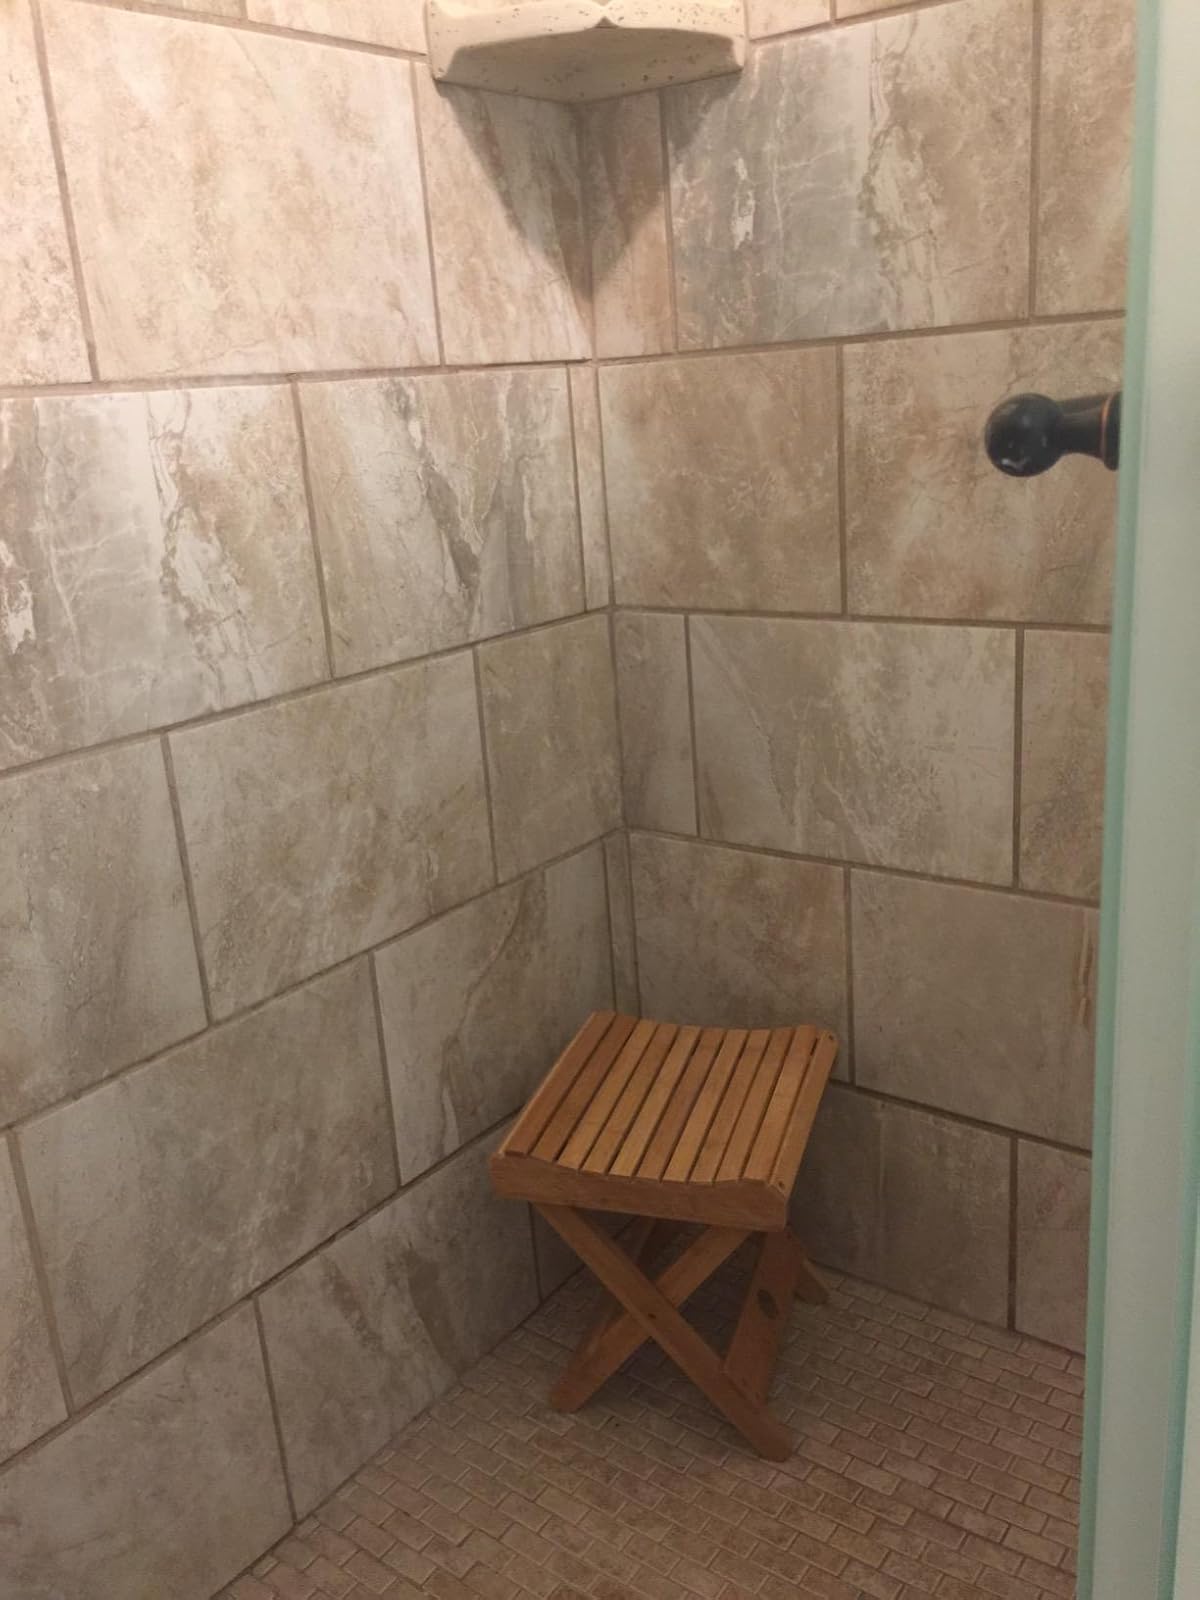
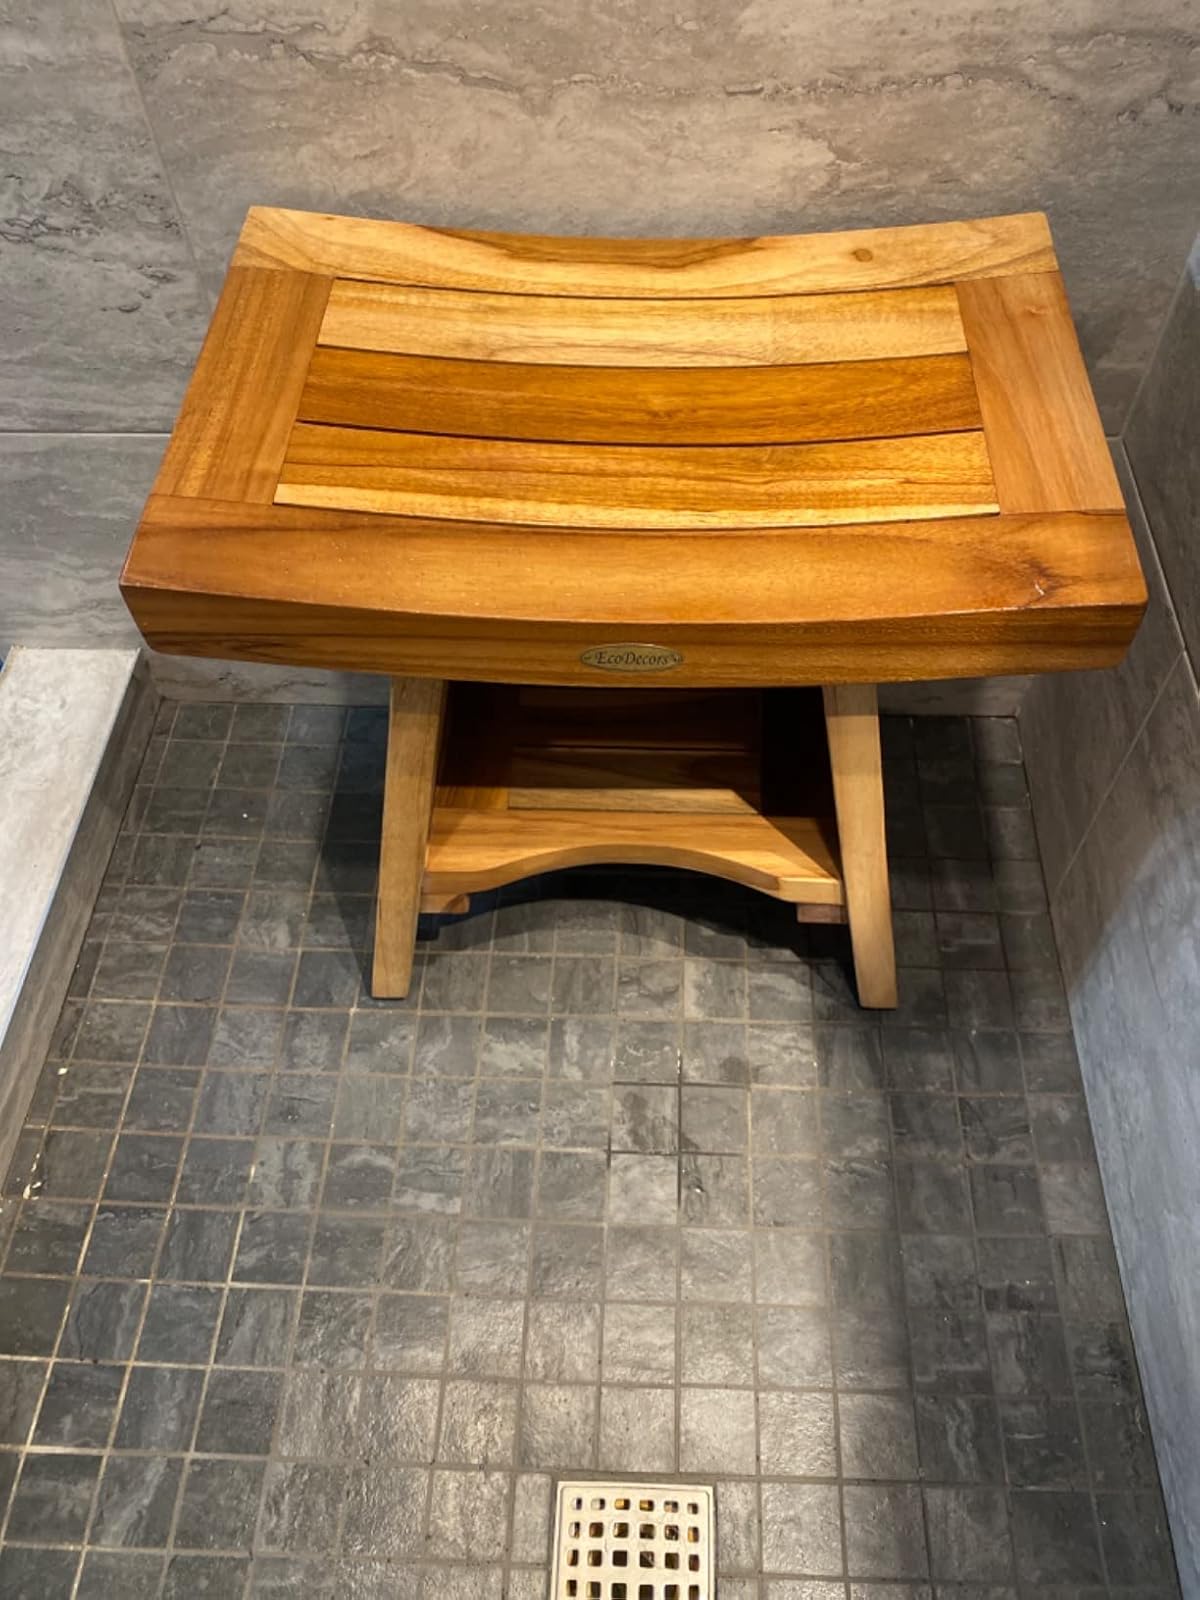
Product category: stool
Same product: no